Sasaki and Peeps

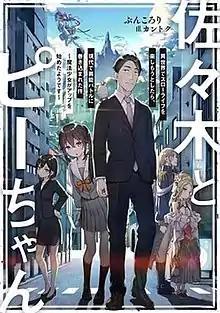
First light novel volume cover

is a Japanese light novel series written by Buncololi and illustrated by Kantoku. The series originally began serialization as a web novel on the novel posting websites Kakuyomu and Shōsetsuka ni Narō in December 2018, before beginning publication under Media Factory's MF Bunko J imprint in January 2021; eight volumes have been released as of January 2024. A manga adaptation illustrated by Pureji Osho began serialization in Kadokawa Shoten's "Shōnen Ace Plus" online magazine in January 2021, and has been compiled in four volumes as of July 2024. Both the light novel and manga are licensed in English by Yen Press. An anime television series adaptation produced by Silver Link aired from January to March 2024. A second season has been announced.